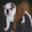
Label: dog